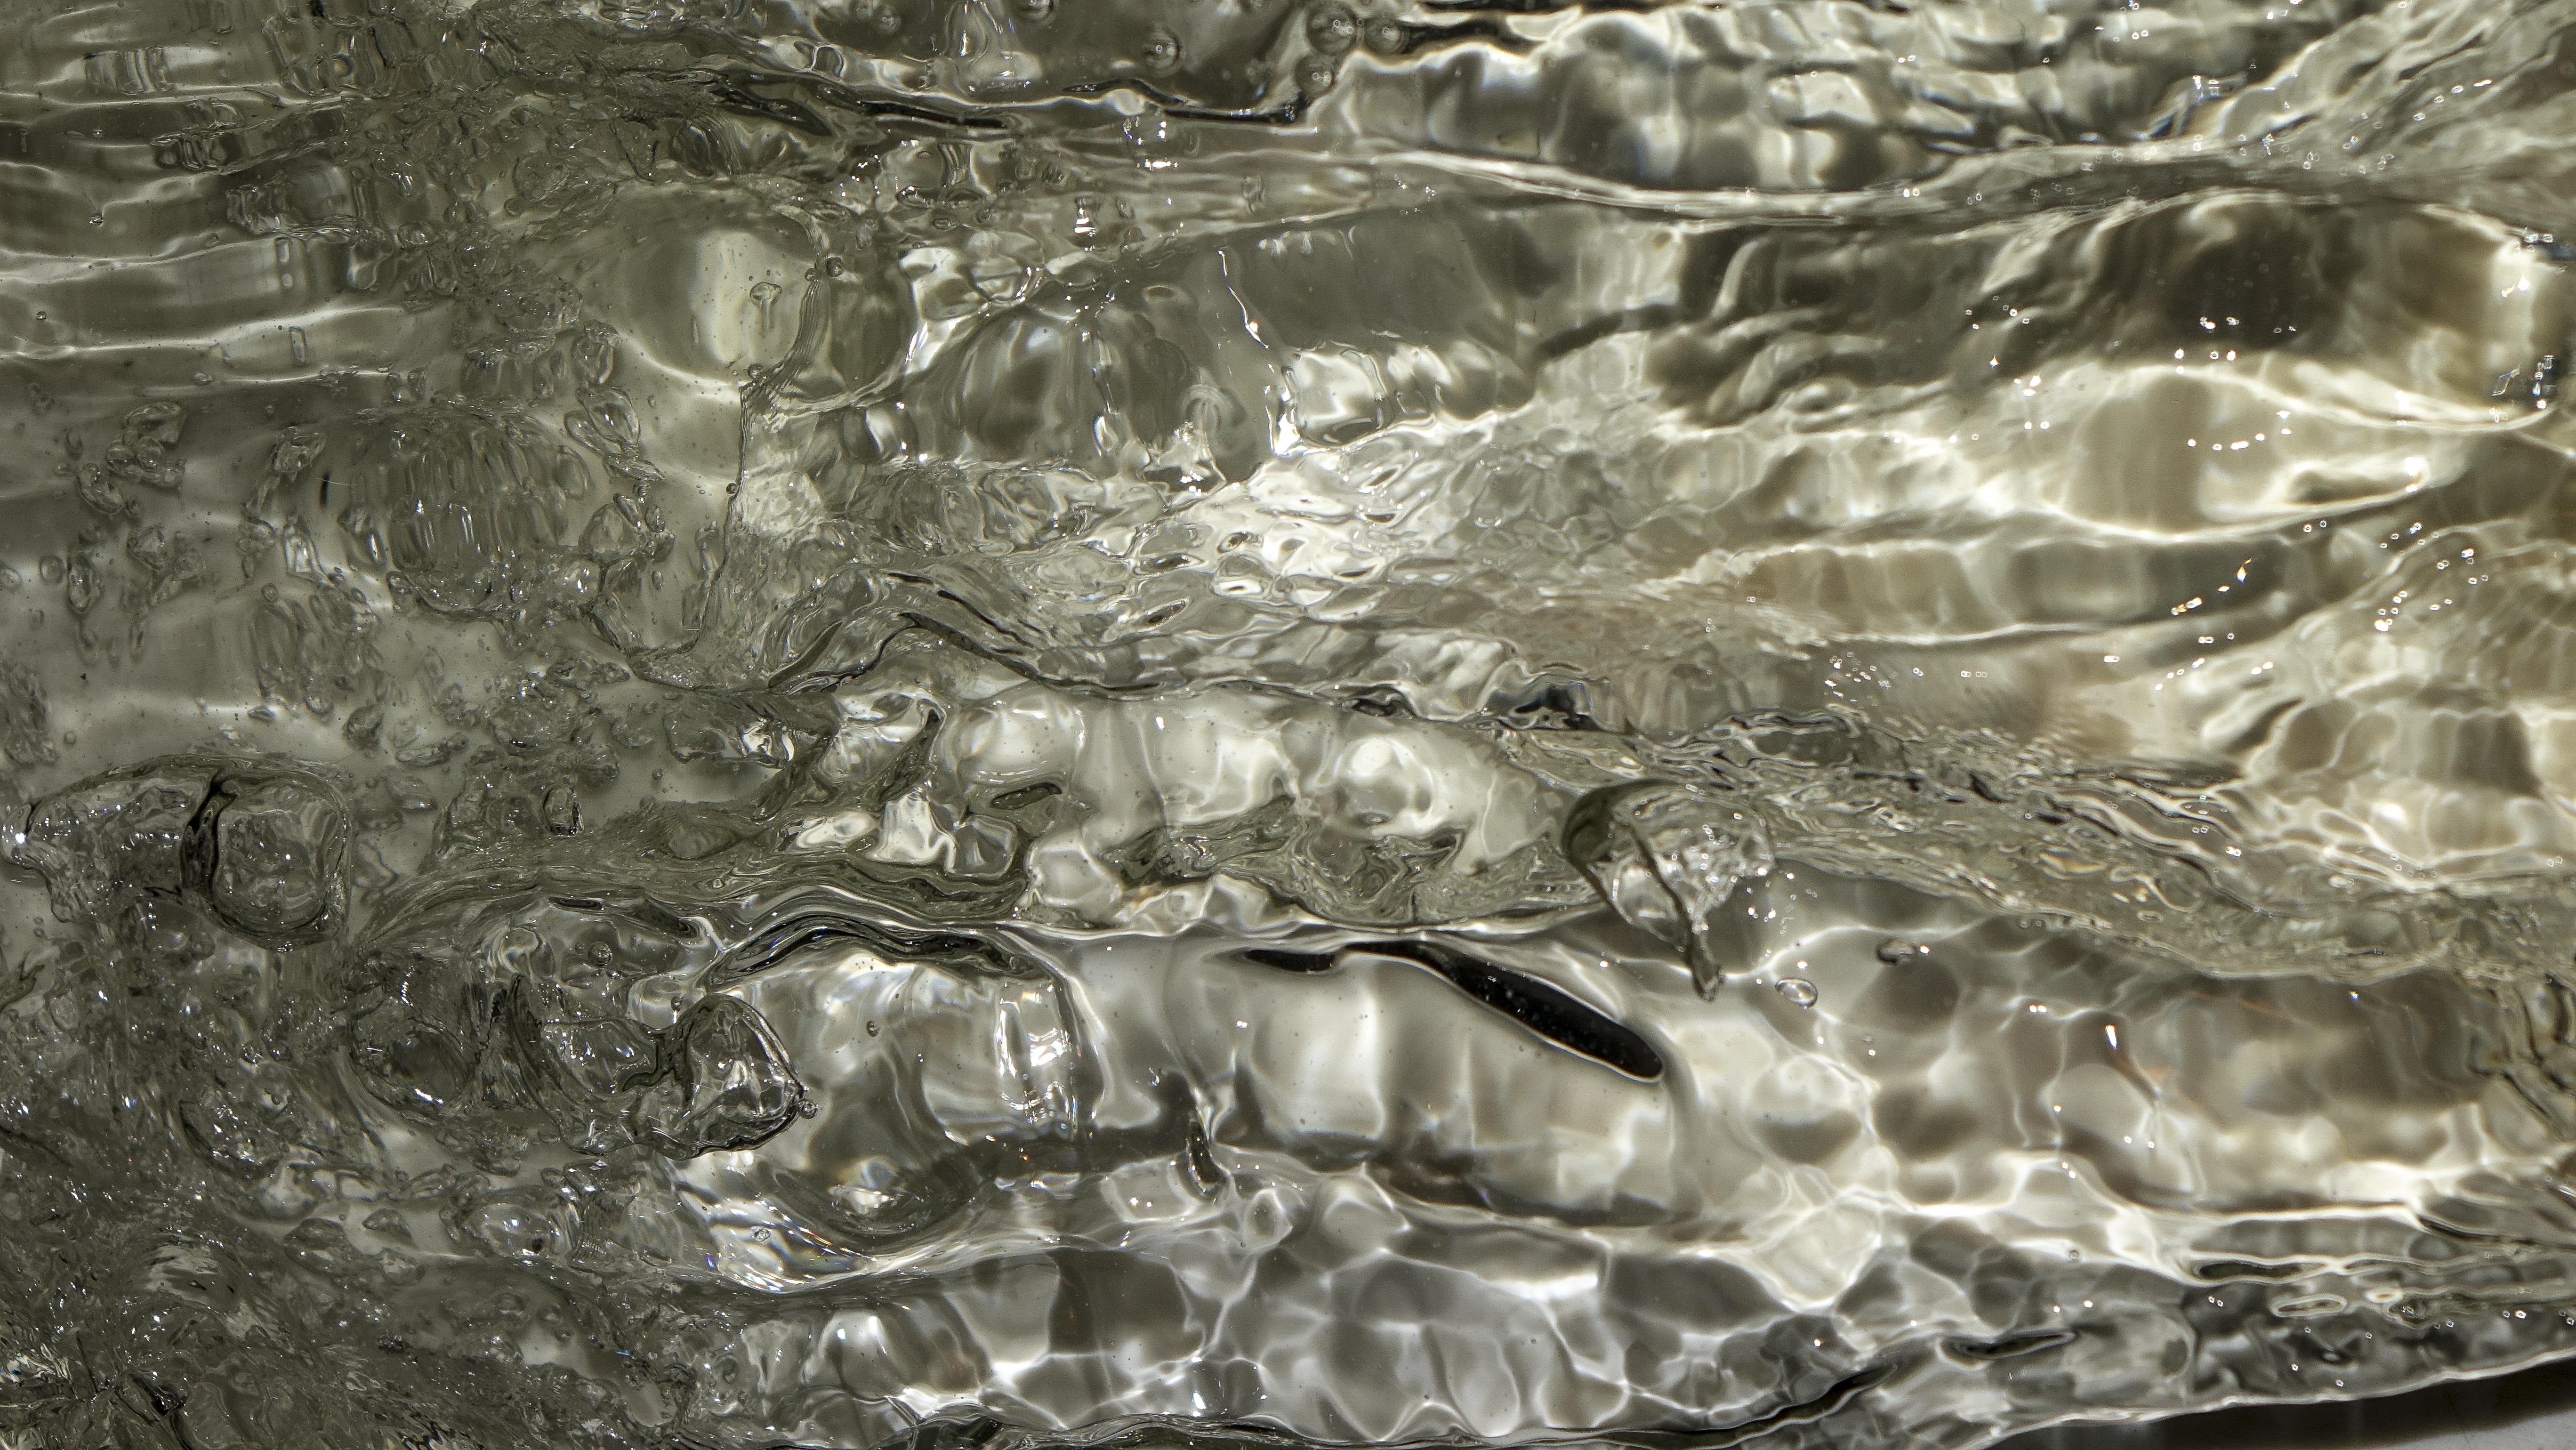
water, grungy, liquid, light, texture, ice, reflection, material, surface, background, design, style, icicle, layer, melting, freezing, backgrounds and textures